Charles W. Chesnutt

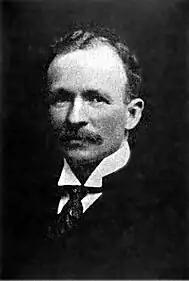

Starting in 1901, Chesnutt turned more energies to his court reporting business and, increasingly, to social and political activism. Beginning in 1910, he served on the General Committee of the newly founded National Association for the Advancement of Colored People (NAACP). Working with W.E.B. Du Bois and Booker T. Washington, he became one of the early 20th century's most prominent activists and commentators.